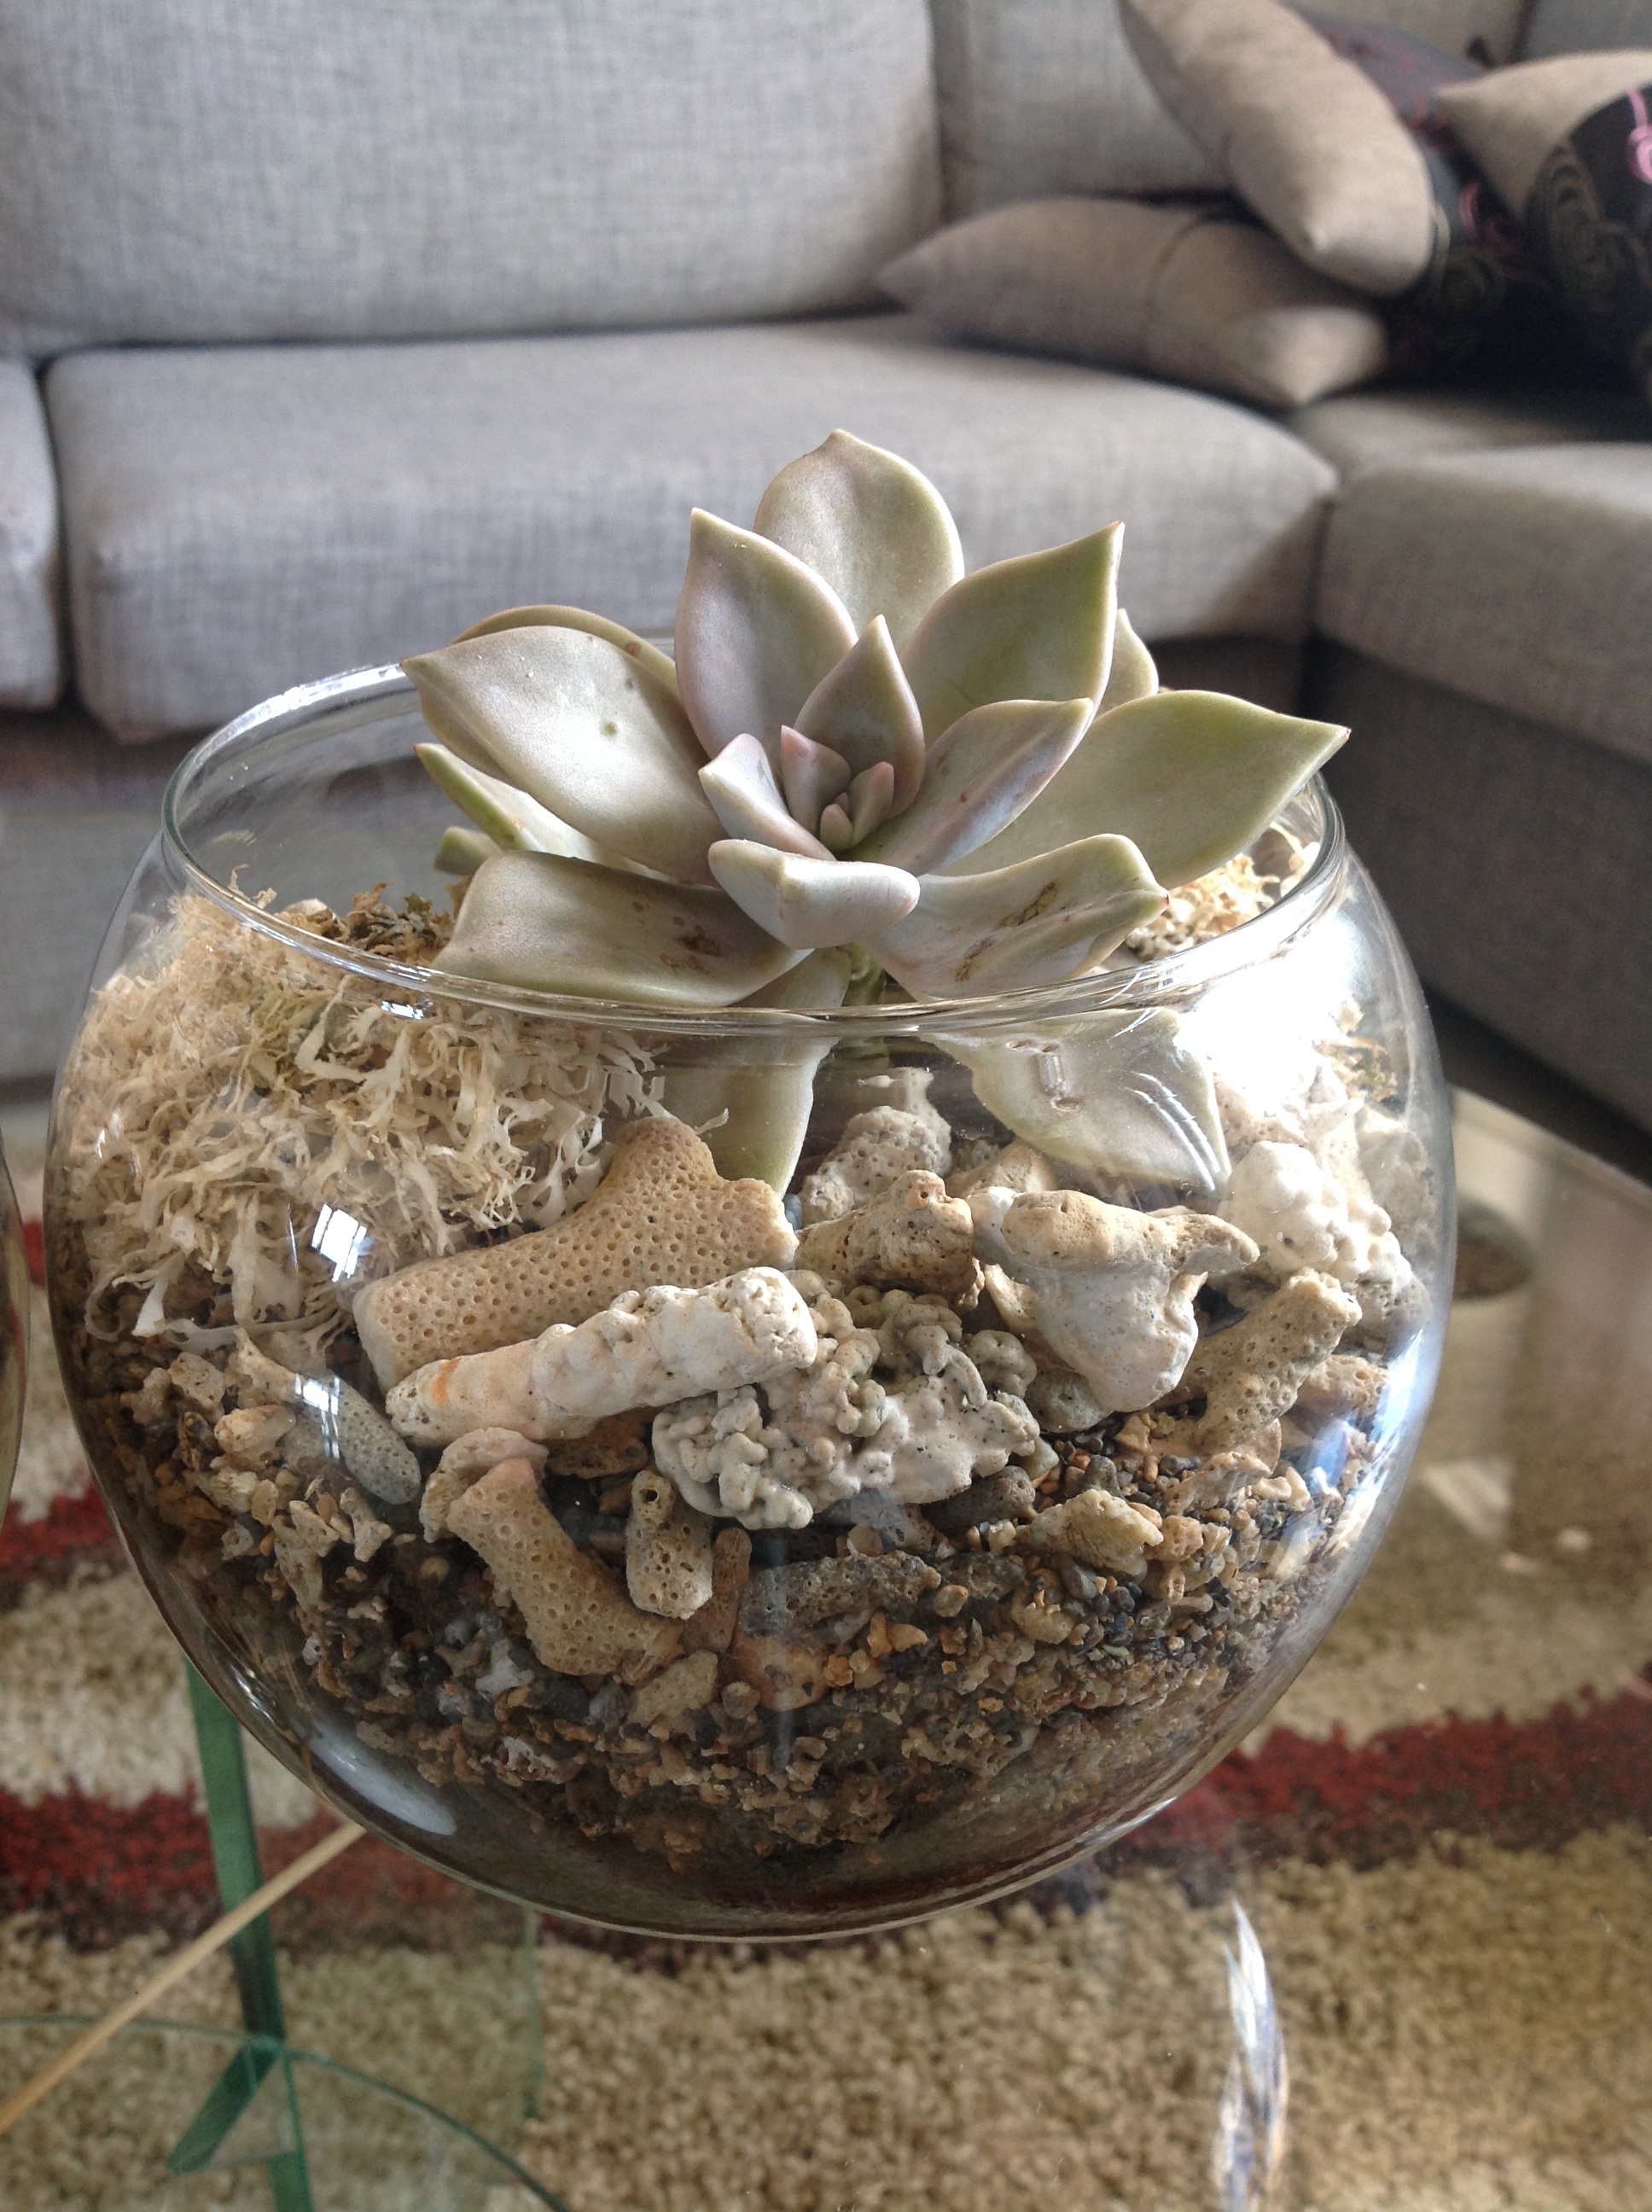
plant, flower, glass, food, produce, dessert, ornament, coconut, stones, home decor, corals, glass table